Marcin Rożek

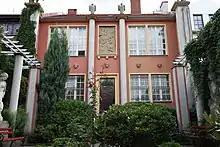
The Marcin Rożek Museum in Wolsztyn which opened in 1968

In 1968, authorities of the city of Wolsztyn established the Marcin Rożek Museum at Rożek's former villa which includes a permanent exhibition devoted to the life and work of Rożek, and two rooms are intended for temporary exhibitions. The original works that helped to establish the museum were largely from the private collection of Rożek's sister, Jadwiga Rożek.